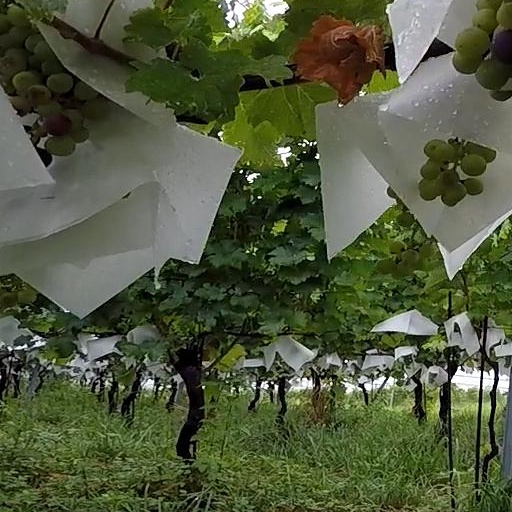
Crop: grape